Steve Miller (musician)

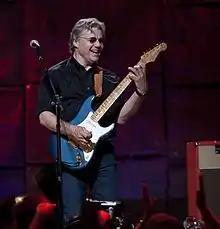
Steve Miller in 2010

Steven Haworth Miller (born October 5, 1943) is an American musician. He is the founder and only remaining original member of the Steve Miller Band, which he founded in 1966, and is the principal songwriter, lead singer, harmonicist, keyboardist, and one of the guitarists. He began his career in blues and blues rock and evolved to a more pop-oriented arena rock genre during the mid-1970s through the early 1980s, releasing popular singles and albums. Miller was inducted into the Rock and Roll Hall of Fame in 2016.